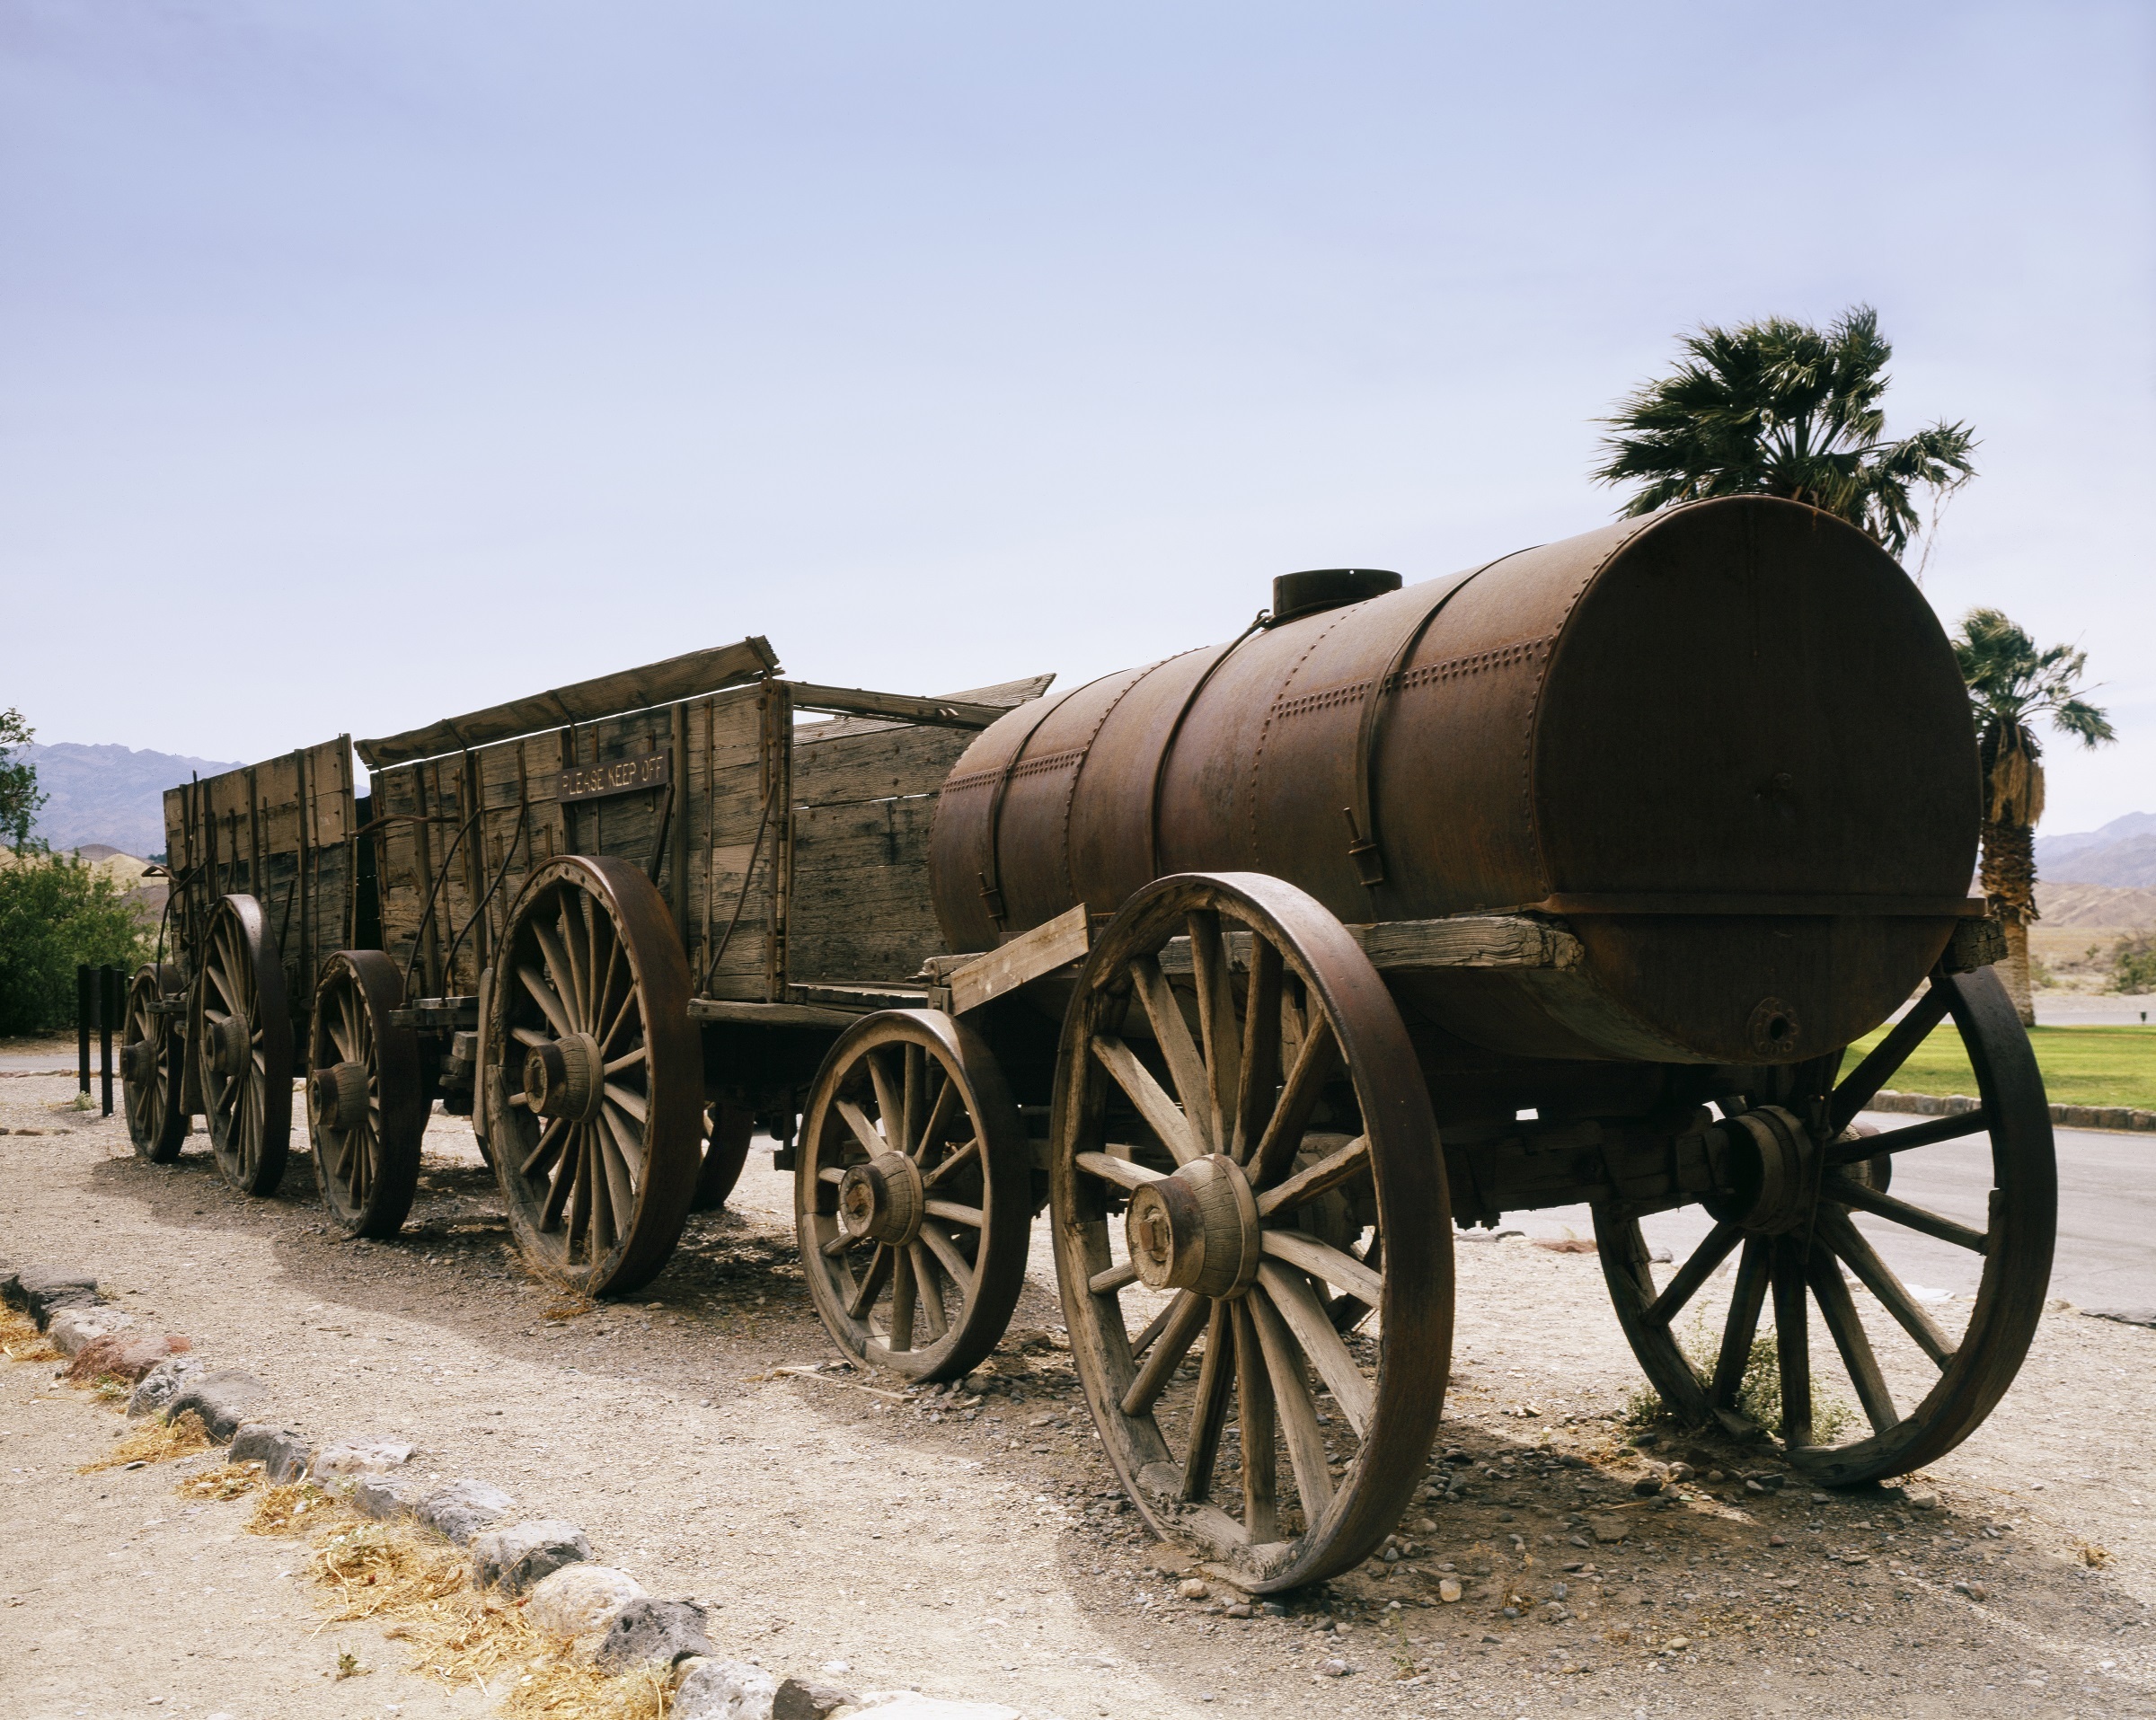
rock, wheel, desert, transportation, transport, vehicle, usa, california, locomotive, carriage, western, steam engine, cannon, historical, mining, death valley, mule, borax wagons, old west, water wagon, land vehicle, horse and buggy